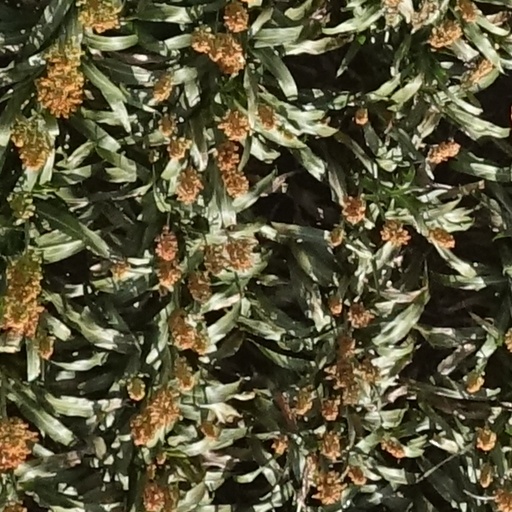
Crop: sorghum